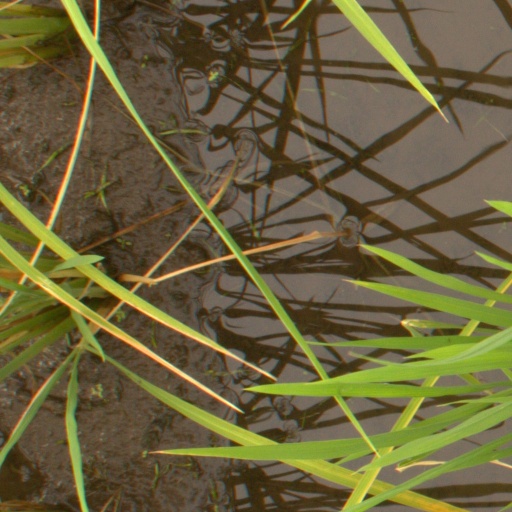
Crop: rice